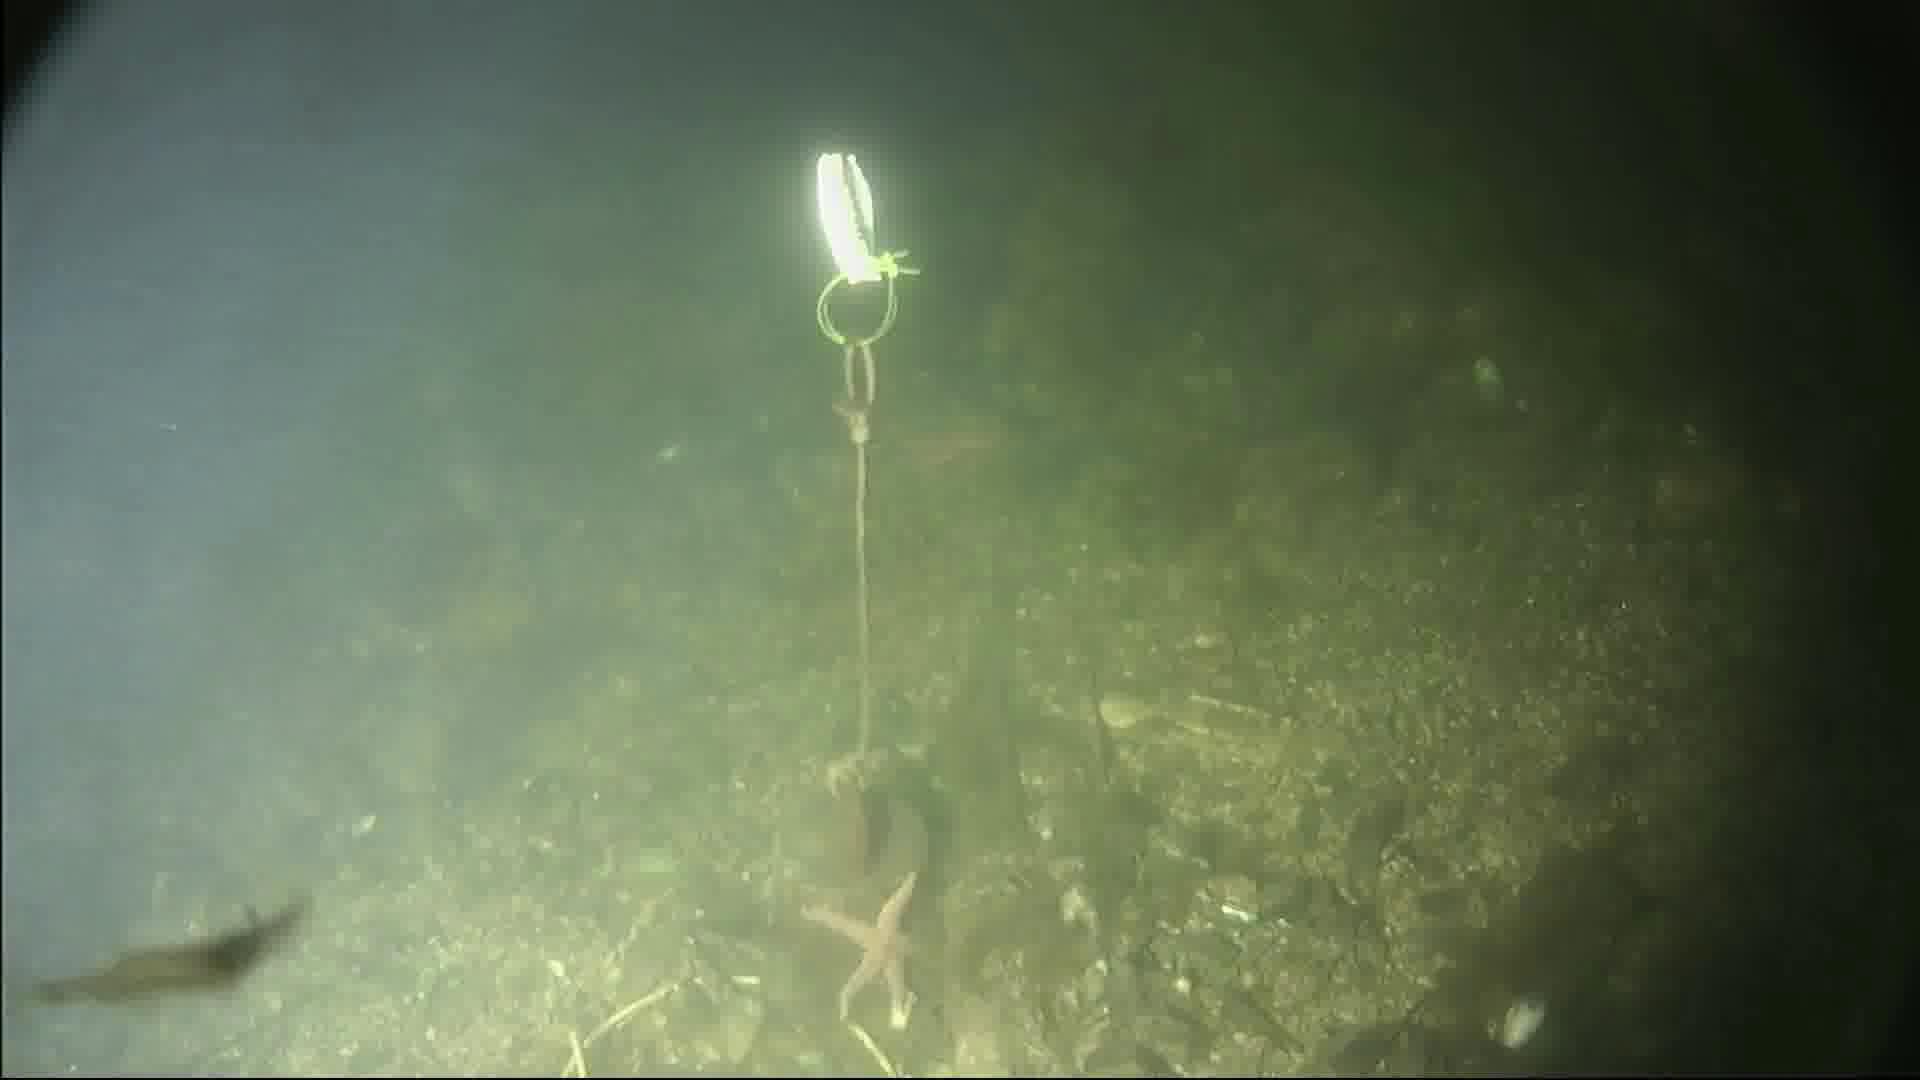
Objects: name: starfish
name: crab
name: shrimp